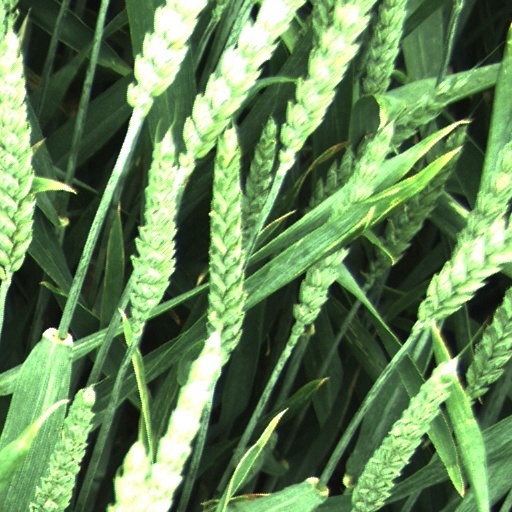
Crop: wheat